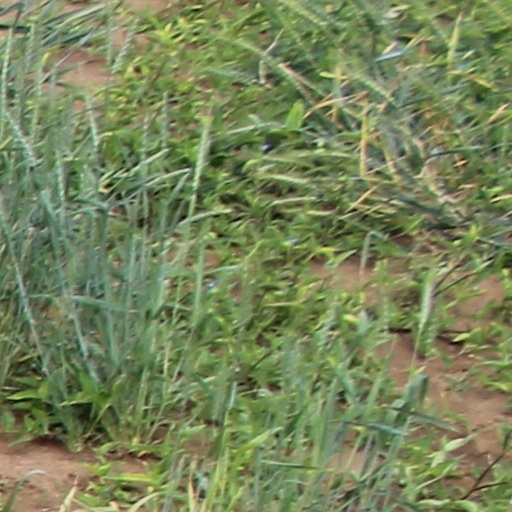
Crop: wheat